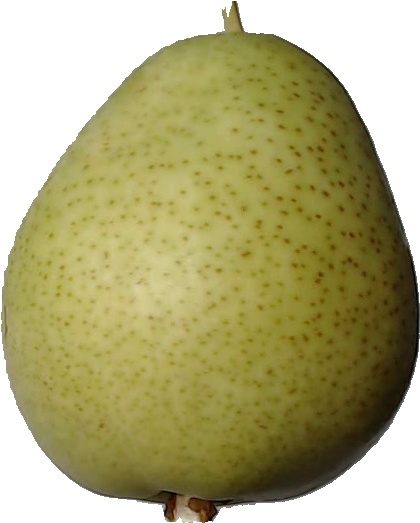
Label: pear_1